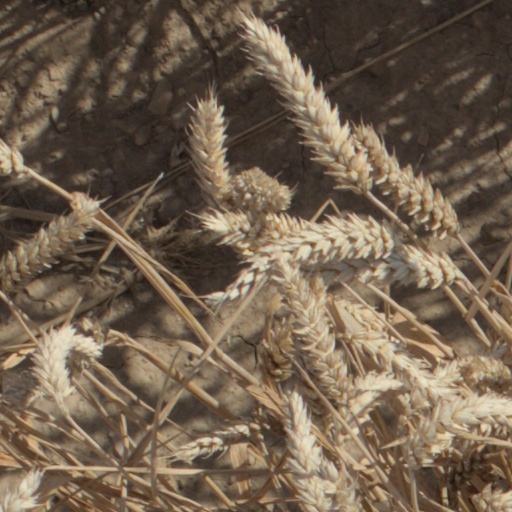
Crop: wheat